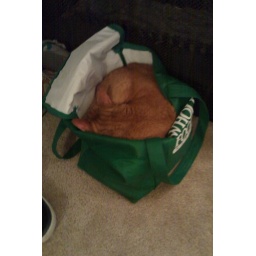
cat in bag